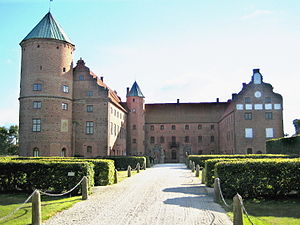
Skarhult slott
Skarhult slot
Skarhults slott er et slot i Skarhults socken i Eslövs kommun, Skåne.